Patsaev

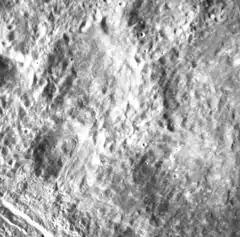

Patsaev is a lunar impact crater that lies on the far side of the Moon, to the northeast of the prominent crater Tsiolkovskiy. To the northwest is the smaller crater Lander.